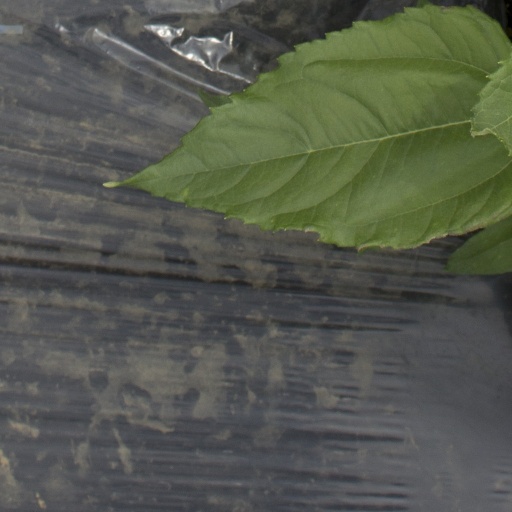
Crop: Jerusalem artichoke